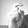
ASL letter: X